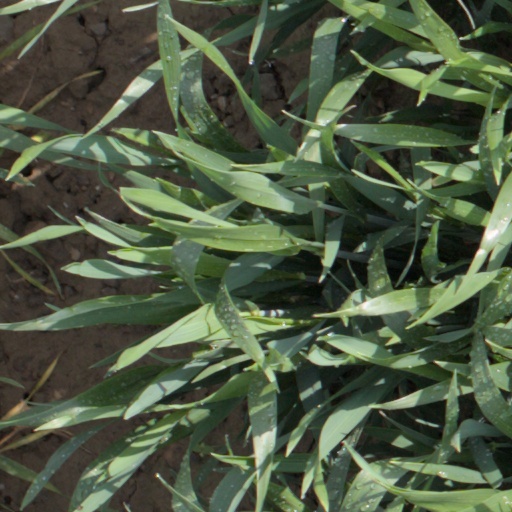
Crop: wheat